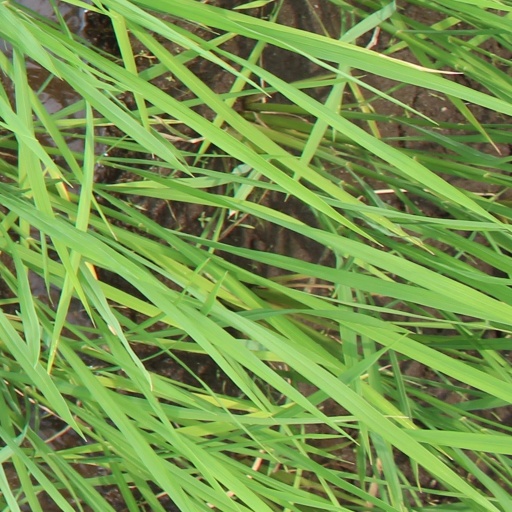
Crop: rice